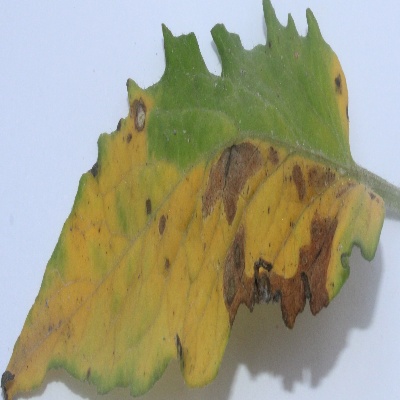
Crop: Tomato
Condition: verticulium wilt